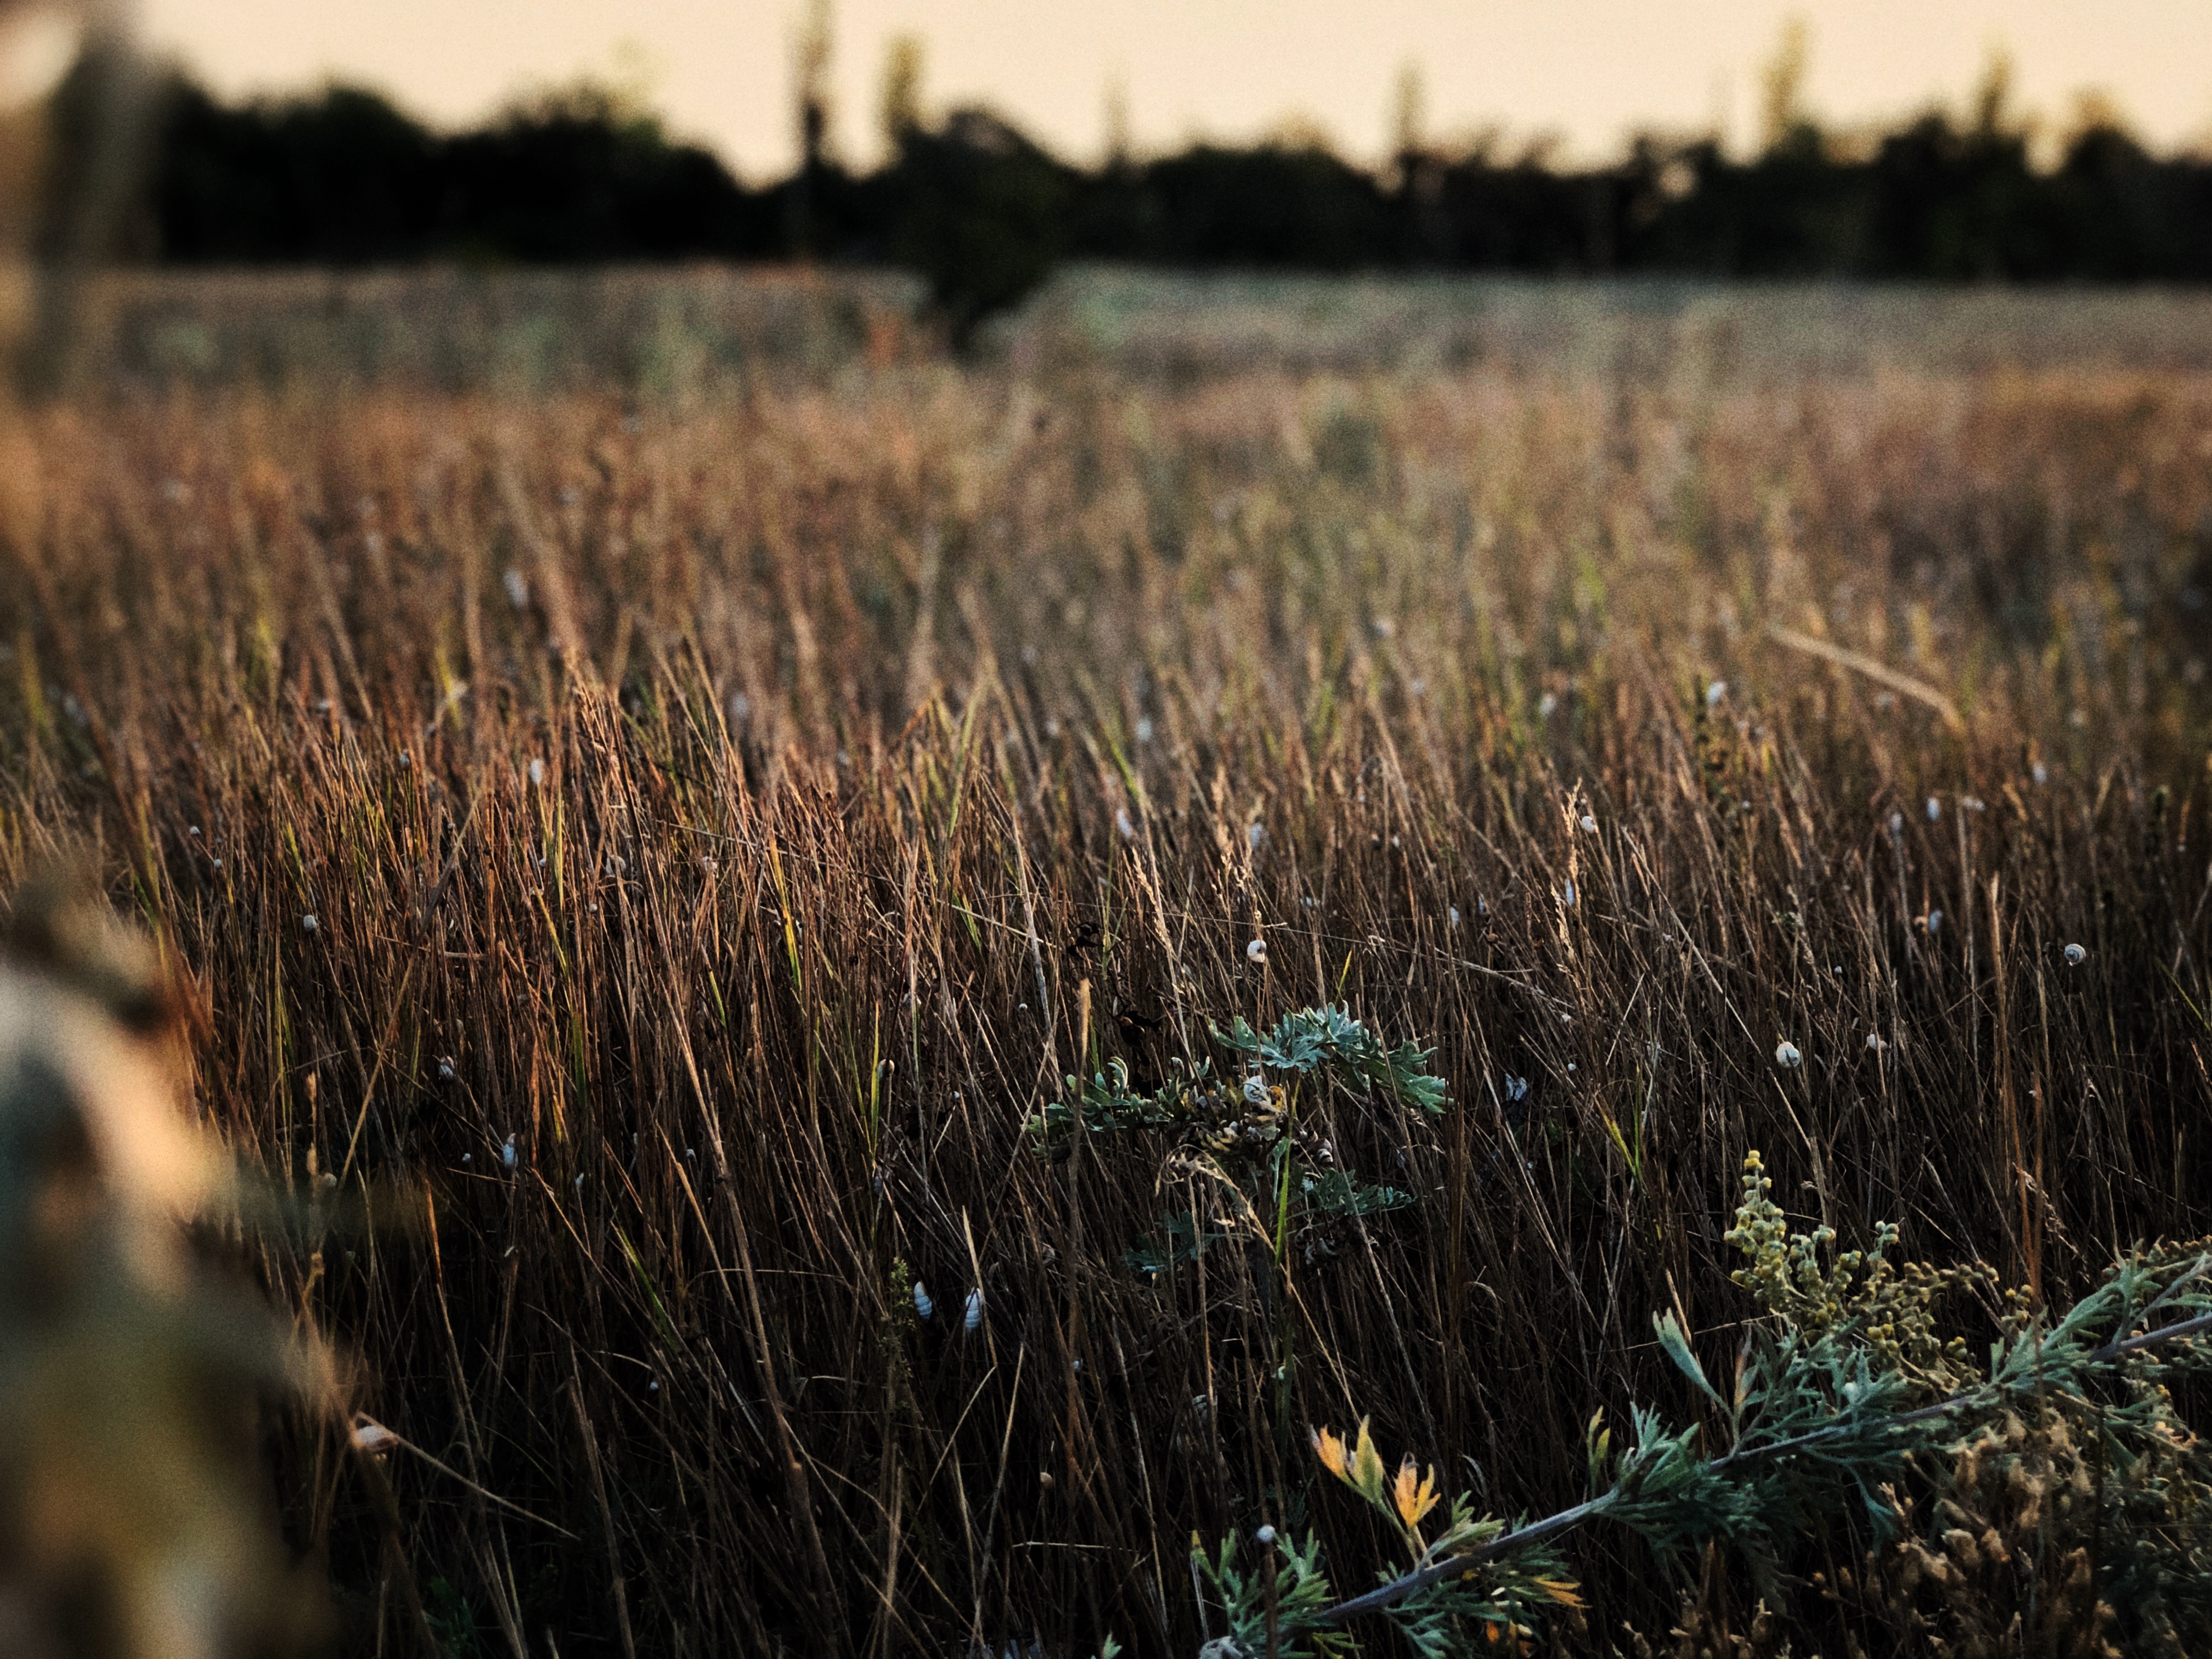
mobile, phone, mobile camera, village, field, sunset, sky, atmosphere, plant, ecoregion, natural landscape, natural environment, cloud, sunlight, grass, grassland, terrestrial plant, agriculture, landscape, plain, horizon, meadow, wood, tree, grass family, prairie, flowering plant, dusk, wind, soil, evening, wilderness, wetland, crop, winter, steppe, poales, forest, wildlife, marsh, plant stem, wildflower, shrubland, plantation, fen, sunrise, backlighting, farm, monochrome photography, savanna, shadow, pasture, harvest, durum